Oakley stone

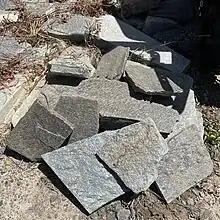
A pile of Oakley stone depicting different colors, textures, and lusters.

Oakley stone is the trade name of a building stone that occurs in the mountains of southern Idaho in the western United States. It is more properly known as Rocky Mountain quartzite or Idaho quartzite, a metamorphic rock. The stone is quarried south of the city of Oakley in Cassia County, northeast of the three-state border with Nevada and Utah. The quarries are located on the west slope of Middle Mountain in the Albion Mountains, northwest of the City of Rocks National Reserve.